Brett Kavanaugh

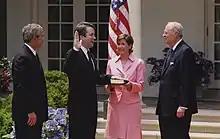
Kavanaugh is sworn into the D.C. Circuit by Justice Anthony Kennedy as his wife holds the Bible and President Bush looks on, 2006. Coincidentally, Kavanaugh would be sworn into the U.S. Supreme Court 12 years later as Kennedy's replacement.

In December 2000, Kavanaugh joined the legal team of George W. Bush, which was trying to stop the ballot recount in Florida. After Bush became president in January 2001, White House Counsel Alberto Gonzales hired Kavanaugh as an associate. There, Kavanaugh worked on the Enron scandal, the successful nomination of Chief Justice John Roberts, and the unsuccessful nomination of Miguel Estrada to the Court of Appeals. Starting in July 2003, he served as Assistant to the President and White House staff secretary, succeeding Harriet Miers. As the staff secretary, Kavanaugh was involved in the president's speechwriting process, helped put together legislation, and worked on drafting and revising executive orders. He was also responsible for coordinating all documents going to and from the president.